Chris Silverwood

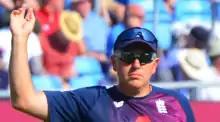
Silverwood in 2019

Christopher Eric Wilfred Silverwood (born 5 March 1975) is an English former international cricketer and coach. He is a former head coach of the Sri Lanka Cricket Team and previously the England Cricket Team.